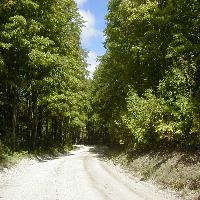
Weather: sun or clear